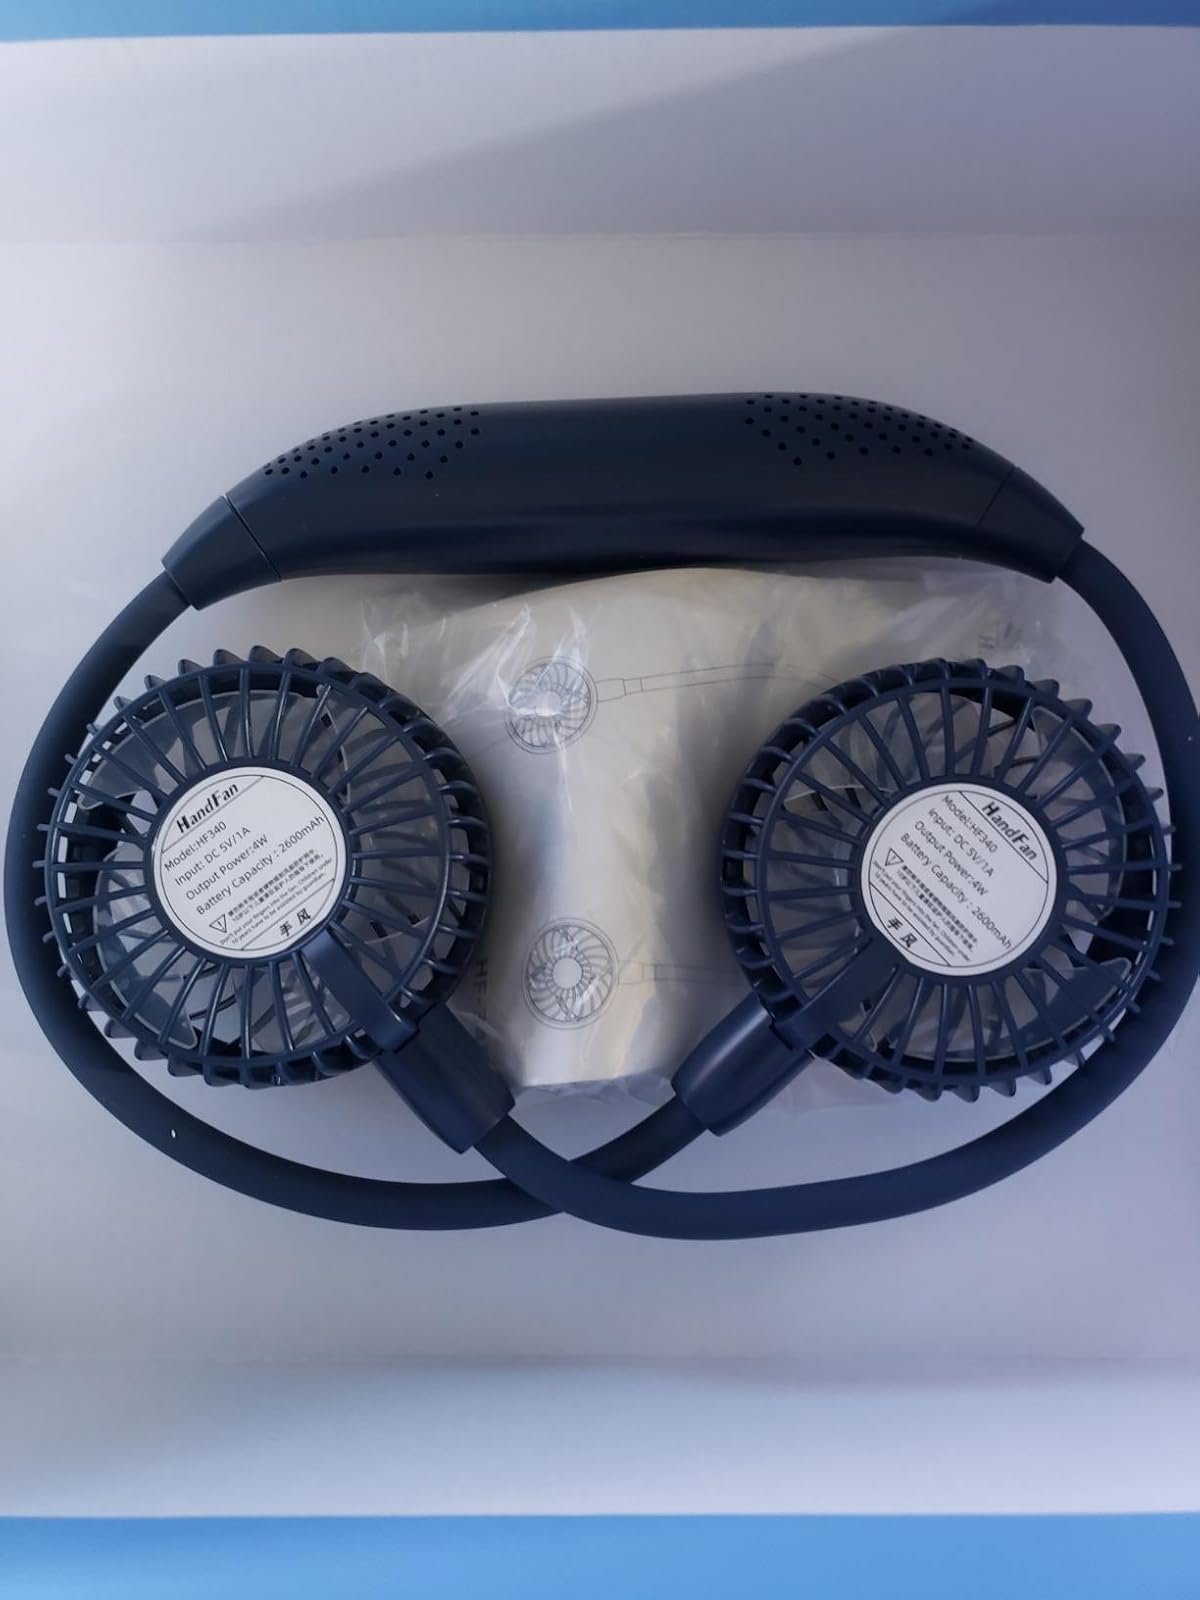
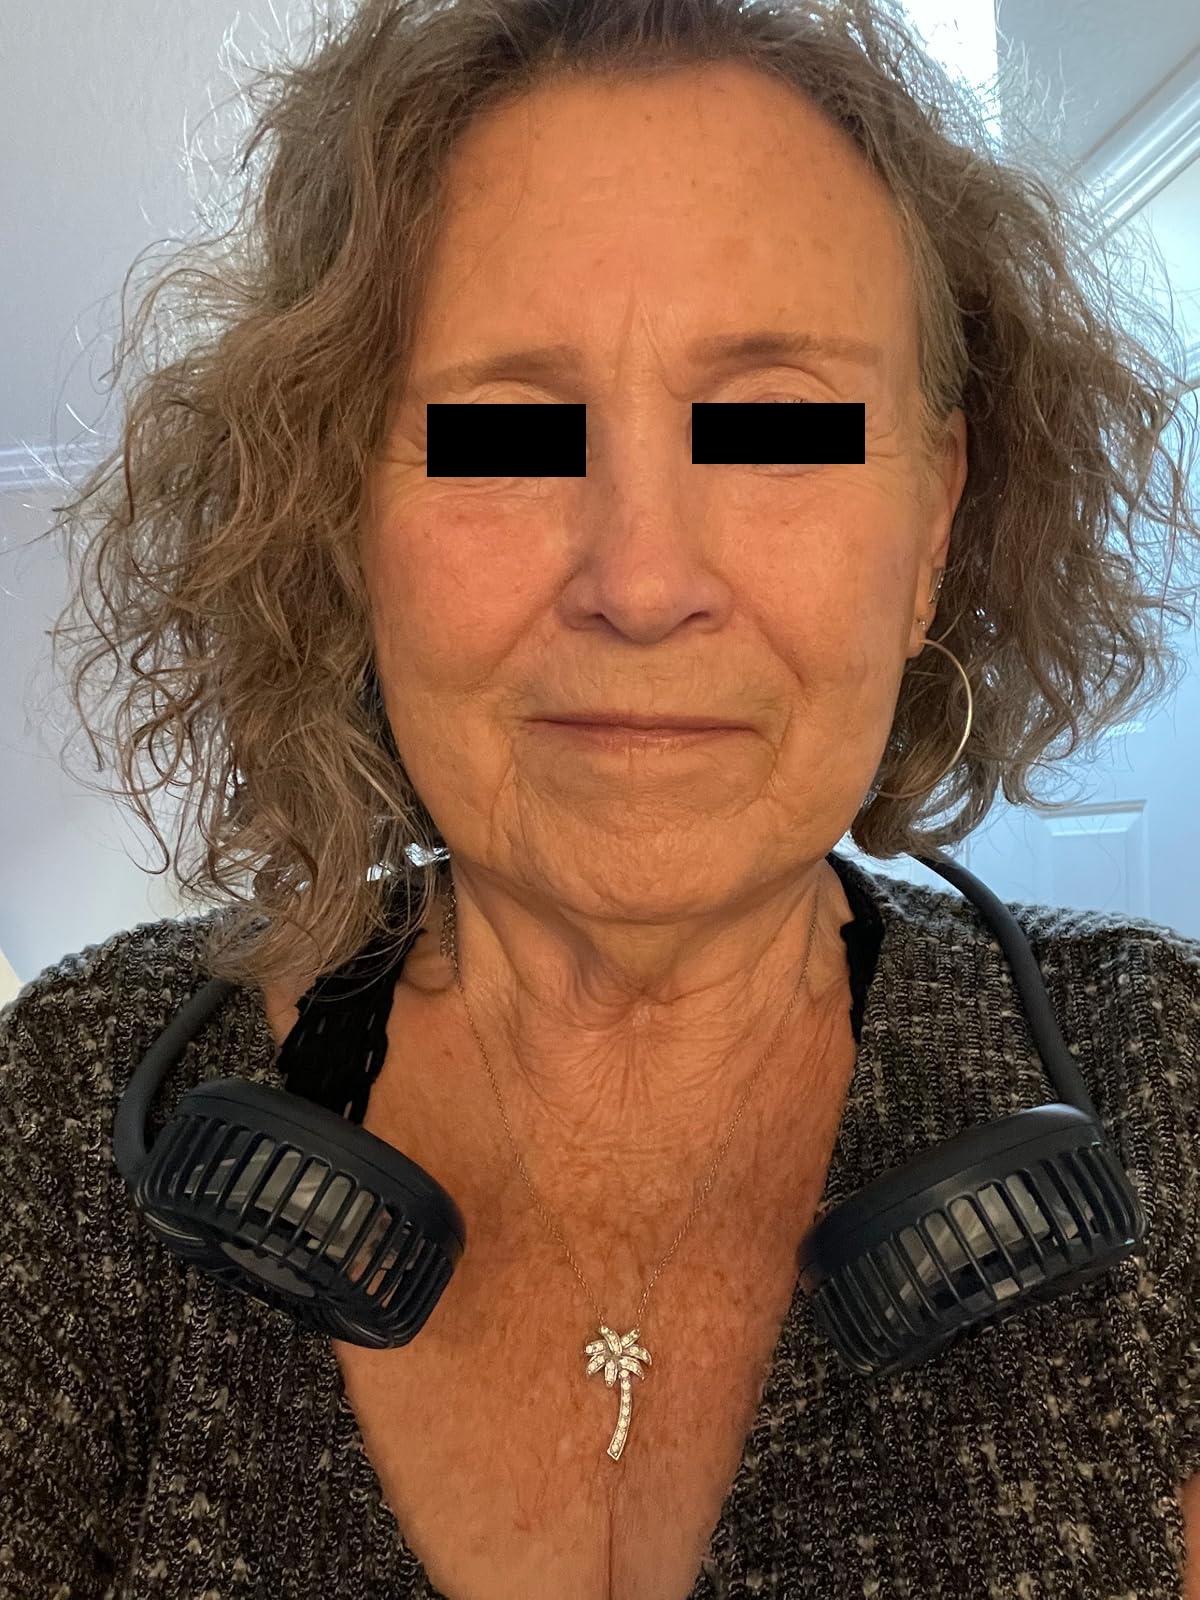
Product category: fan
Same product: yes